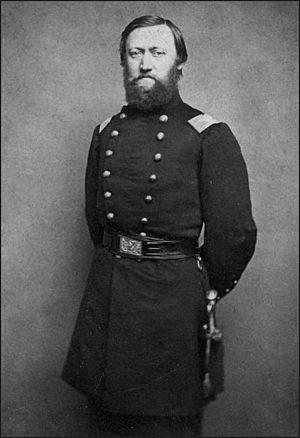
Henry Warner Birge est un général de l'armée de l'Union de la guerre de Sécession.